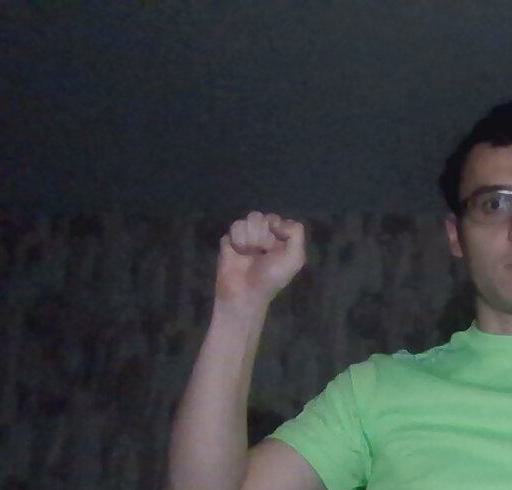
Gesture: fist